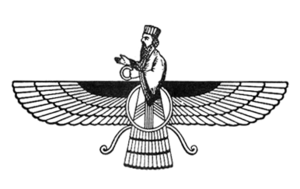
Le zoroastrisme est une religion qui tire son nom de son « prophète » ou fondateur Zarathoustra, né au nord-est de l'Iran ou au sud de l'Afghanistan au cours du Iᵉʳ millénaire av. J.-C.. Le nom de Zarathoustra a été transcrit en Zoroastre par les Grecs. Ses disciples s'appellent des zoroastriens ou, en français du XVIIIᵉ siècle, des guèbres. Le zoroastrisme est aussi couramment dénommé mazdéisme, du nom de sa divinité principale, Ahura Mazda.
La religion au Moyen-Orient est considérée comme très importante dans la majorité des civilisations qui peuplent cette région de l’Asie. Mais au-delà des trois grandes religions monothéistes et de leurs confessions respectives issues de la tradition abrahamique, de nombreuses autres religions se sont développées depuis l’Antiquité dont certaines sont encore pratiquées au XXIᵉ siècle. Le Moyen-Orient constitue le berceau de religions pratiquées par plus de 4 milliards de personnes sur la planète, il est donc très important d'un point de vue historique et culturel et son rôle de carrefour des civilisations entre Asie, Afrique et Europe attire chaque année de nombreux fidèles en pèlerinage. Étroitement mêlée à la politique, la religion est aussi un des facteurs les plus structurants de la géopolitique du Moyen-Orient au XXIe siècle. Aujourd'hui, la religion dominante de la région est de loin l'islam. L'islam est la religion majoritaire de tous les pays du Moyen-orient sauf Israël.
Le Faravahar est un des symboles du zoroastrisme.
Dans la doctrine zoroastrienne, un fravashi ou fravaši est l'ange gardien d'un individu, qui envoie l'urvan dans le monde matériel pour participer à la bataille du bien contre le mal. Le matin du quatrième jour après la mort, l'urvan retourne à son fravashi, qui recueille ses expériences dans le monde matériel.
Le parsisme est la religion des Pârsî, adeptes du zoroastrisme, ou mazdéisme, qui quittèrent la Perse à la suite de la conquête arabe et à la diffusion de l'islam VIᵉ - VIIIᵉ siècle. Ces descendants des Perses gardent, jusqu'à leur nom de « parsis » – qu'ils tiennent de l'ancien territoire de Parsa, l'actuel province du Fars –, le souvenir de leur origine.
La pratique et l'étude de la médecine en Perse a une histoire longue et prolifique. La médecine iranienne de l’antiquité a subi l’influence de différentes traditions médicales venues de Grèce, d’Égypte, d’Inde et de Chine pendant plus de 4000 ans et en a fait la synthèse pour former un noyau de connaissances qui a permis d’établir les fondements de la médecine dans l’Europe du XIIIᵉ siècle. Les écoles iraniennes comme l’Académie de Gundishapur ont été un terrain fertile pour rapprocher les scientifiques de différentes civilisations. Ces pôles ont prolongé avec succès les théories de leurs prédécesseurs et considérablement développé leurs recherches scientifiques pendant cette période de l'histoire.